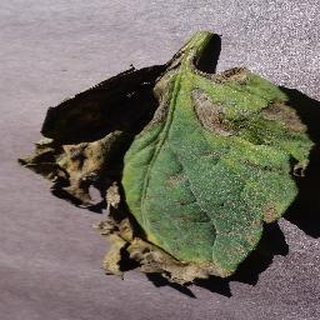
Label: tomato_early_blight